Argentinosaurus

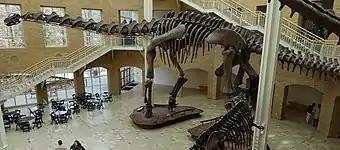
Reconstructed mounted skeleton in side view

The giant size of "Argentinosaurus" and other sauropods was likely made possible by a combination of factors; these include fast and energy-efficient feeding allowed for by the long neck and lack of mastication, fast growth and fast population recovery due to their many small offspring. Advantages of giant sizes would likely have included the ability to keep food inside the digestive tract for lengthy periods to extract a maximum of energy, and increased protection against predators. Sauropods were oviparous (egg-laying). In 2016, Mark Hallett and Matthew Wedel stated that the eggs of "Argentinosaurus" were probably only in volume, and that a hatched "Argentinosaurus" was no longer than and not heavier than . The largest sauropods increased their size by five orders of magnitude after hatching, more than in any other amniote animals. Hallett and Wedel estimated that Argentinosaurus reached sexual maturity at 8–10 years and physical maturity at 20 years, with a lifespan estimated at around 30 years. Hallett and Wedel argued size increases in the evolution of sauropods were commonly followed by size increases of their predators, theropod dinosaurs. "Argentinosaurus" might have been preyed on by "Mapusaurus", which is among the largest theropods known. "Mapusaurus" is known from at least seven individuals found together, raising the possibility that this theropod hunted in packs to bring down large prey including "Argentinosaurus".